Arkansas Highway 161

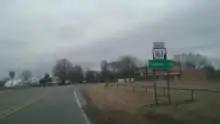
Highway 161 runs through Scott

Arkansas Highway 161 (AR 161) is a designation for two state highways in Central Arkansas. Both routes are maintained by the Arkansas Department of Transportation (ArDOT).